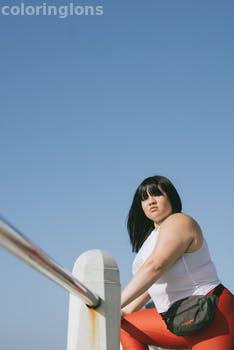
Label: Watermark